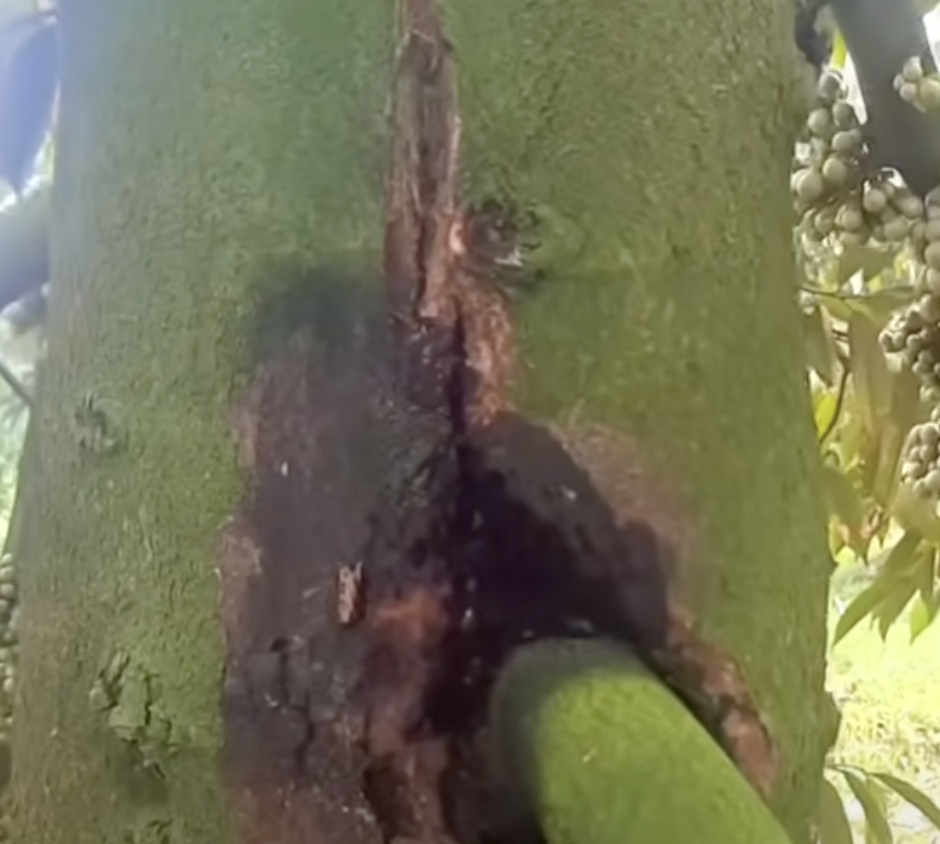
Label: stem_cracking_ gummosis